Kevin Nash

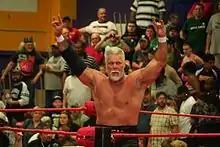
Nash posing after a match in April 2012

Nash along with Hall and Waltman made an appearance at the 2011 Gathering of the Juggalos. Nash teamed with Waltman for a win against Road Dogg and Billy Gunn.